Oregon Route 120

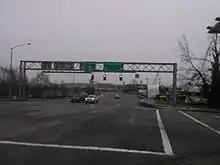
Eastern terminus of OR 120

OR 120 begins at a Union Pacific railroad crossing north of an interchange with North Columbia Boulevard. The road continues northeast as North Portland Road and follows BNSF Railway tracks. About from where the highway begins, OR 120 crosses the Columbia Slough Bridge. OR 120 continues to follow BNSF Railway tracks and passes through wetlands before having a T-intersection with North Marine Drive. The road continues southeast as North Marine Drive, following the Columbia River shoreline. After the highway turns southeast, the road goes under the Oregon Slough Railroad Bridge. The highway ends at an intersection with OR 99E and the ramps for exit 307 on I-5. The Portland Expo Center is located near this interchange. The highway is entirely within the city limits of Portland. OR 120 is unsigned for its entire length.